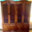
Label: wardrobe